Tegan and Sara

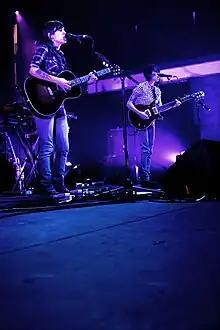
Tegan and Sara at Terminal 5, New York City, October 6, 2008

Tegan and Sara began writing songs at 14. One of the first songs they wrote was "Tegan Didn't Go To School Today", written by Sara and recorded by the pair on cassette tape. The band was first called "Plunk", short for "light punk", due to their lack of a drummer and bassist. In 1997, they used their school's recording studio to record two demo albums: " So Who's in Your Band?" and "Play Day". In 1998 they won Calgary's "Garage Warz" competition, which awarded them studio time. They recorded their first professional demo called "Yellow Tape" under "Sara and Tegan" using this studio time. This was followed by "Orange Tape" and "Red Tape". In May 1998, they opened for Hayden in Calgary, marking their first major show.